USS Kitkun Bay

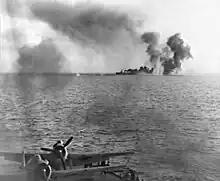
"White Plains" photographed being straddled by shellfire from the flight deck of "Kitkun Bay".

At the time of the invasion, Taffy 3, under the command of Rear Admiral Clifton Sprague, consisted of , , , , "Kitkun Bay", and "Gambier Bay", along with an accompanying screen of three destroyers and four destroyer escorts. Rear Admiral Ofstie had responsibility over "Kiktun Bay" and "Gambier Bay", but Sprague had authority over the unit as a whole. As the U.S. fleet gathered off the Philippines, the Japanese garrison on Suluan managed to alert their command. This prompted Admiral Soemu Toyoda to launch Shō-Gō 1, a gambit to defend Japan's access to the oil fields of Southeast Asia. On 18 and 19 October, Taffy 3 conducted strikes against Japanese bases located within Cebu, Negros, and Panay, destroying a total of thirty-eight planes, and damaging twenty-eight more. She then steamed off the island of Samar from 20 to 25 October, providing air support for U.S. forces onshore, and dropping leaflets on Japanese positions. In the meantime, Admiral William Halsey Jr. led his Third Fleet northwards, after spotting Vice Admiral Jisaburō Ozawa's diversionary Northern Force. Thus, the only ships covering the vulnerable landing crafts of Leyte Gulf were the three escort carrier task groups and their screens. Taffy 3, the northmost task group, would bear the brunt of Vice Admiral Takeo Kurita's Center Force as it swung through the San Bernardino Strait.